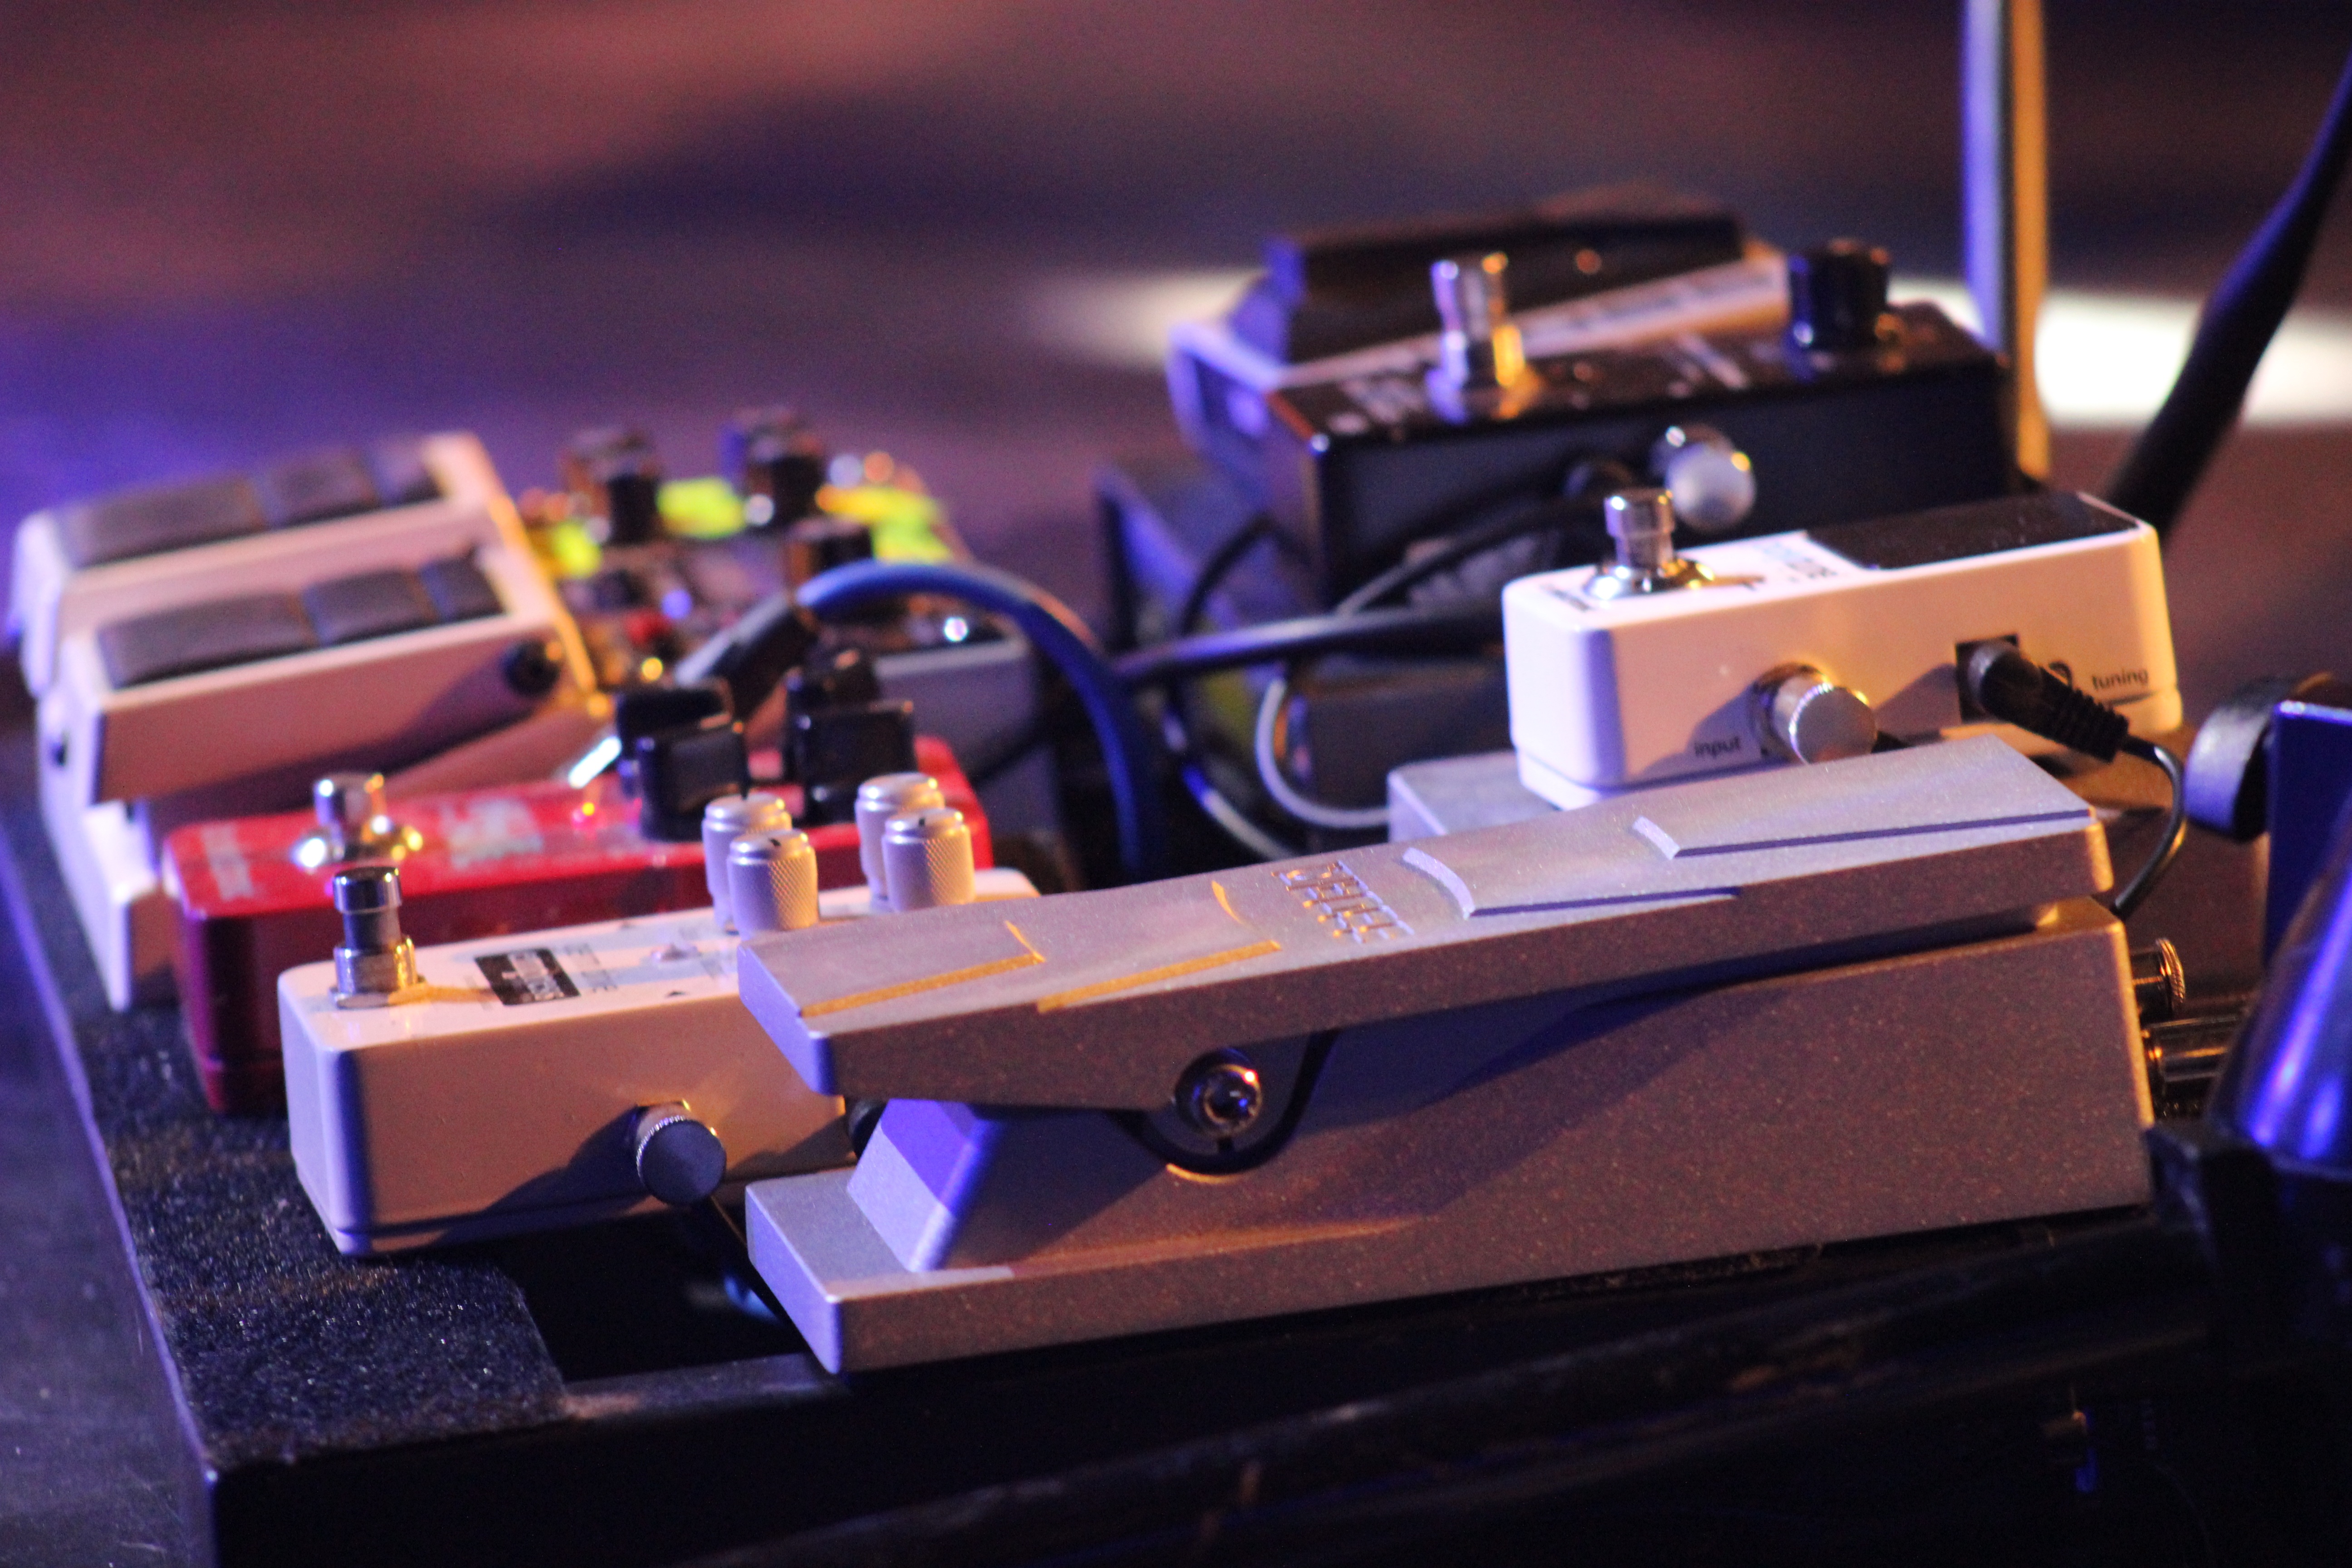
rock, music, technology, guitar, concert, equipment, gear, distortion, instrument, space, studio, box, toy, amplifier, electronic, device, pedal, amp, blues, audio, musical, sound, electric, volume, input, effect, accessory, plug, stomp, processor, stompbox, overdrive